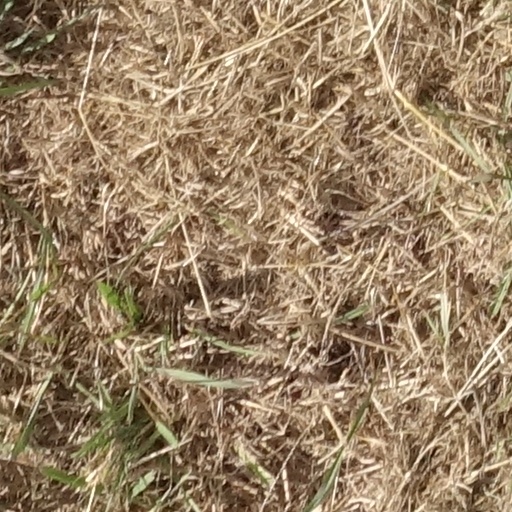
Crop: sorghum